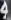
Number: 4